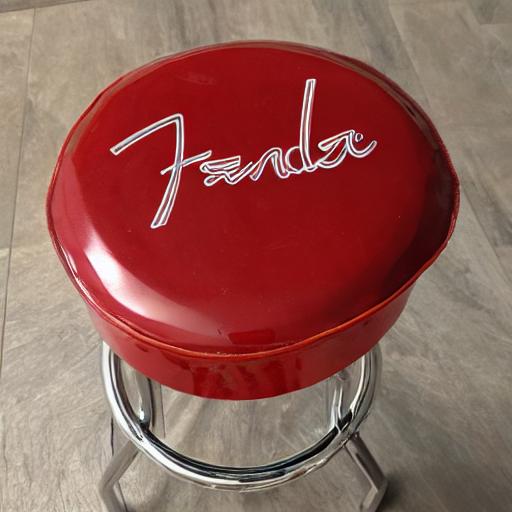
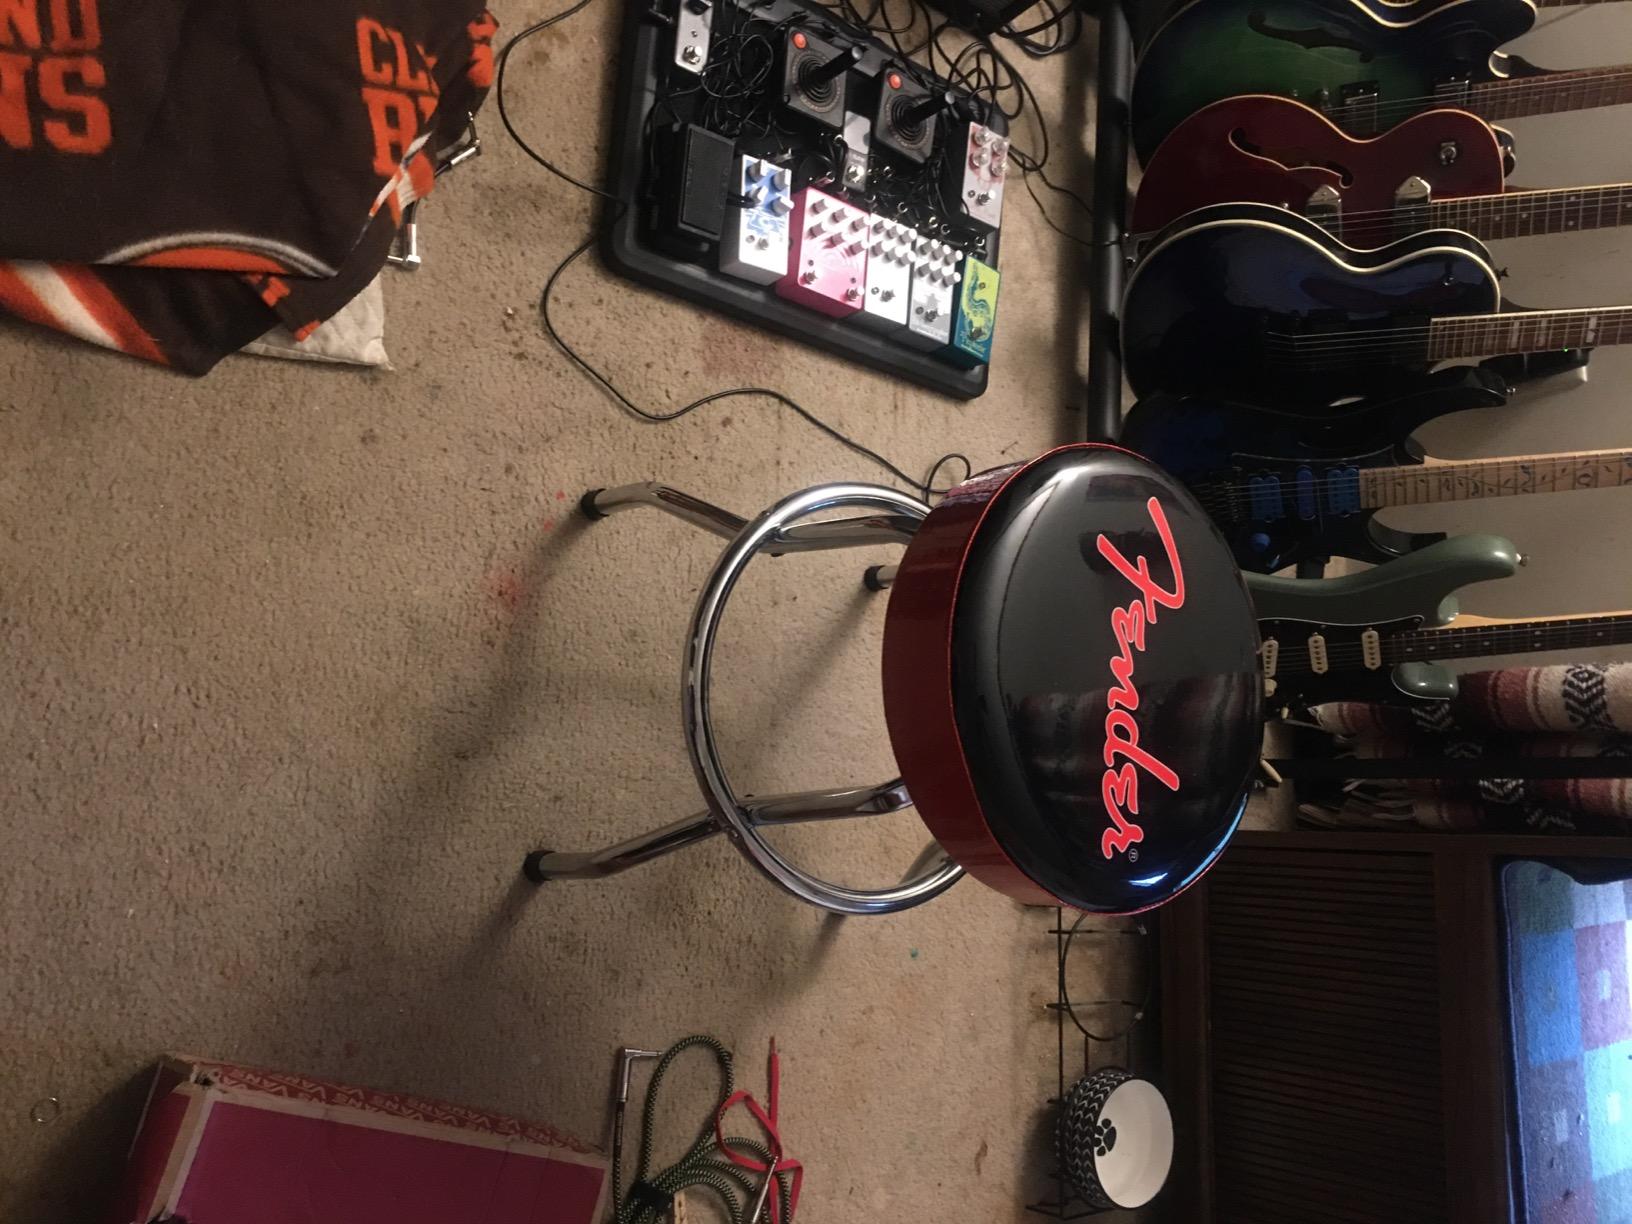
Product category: stool
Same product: no